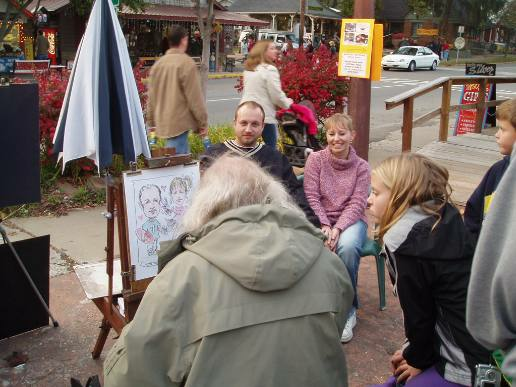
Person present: Yes